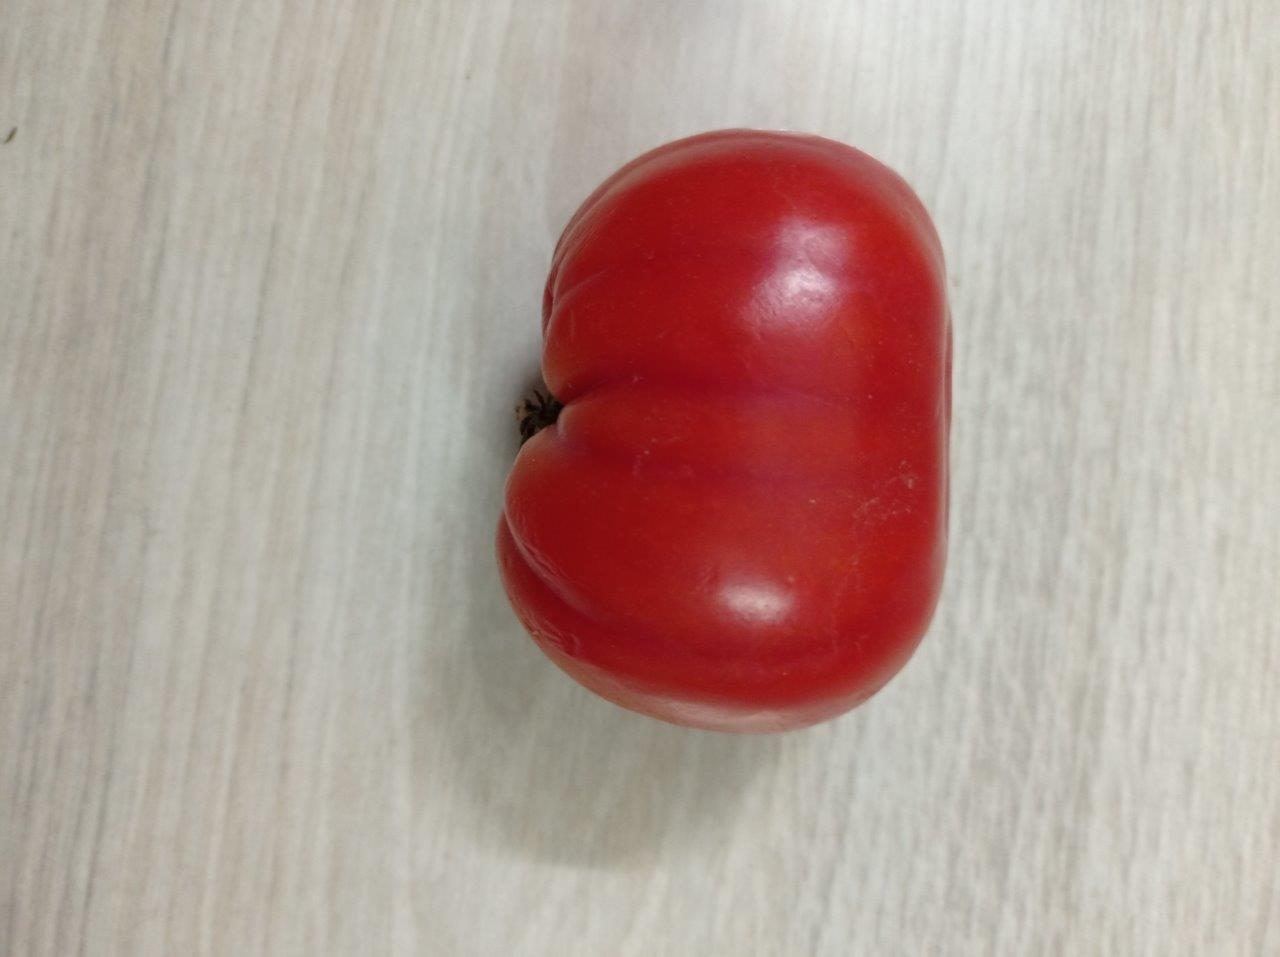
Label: Fresh